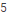
Number: 5